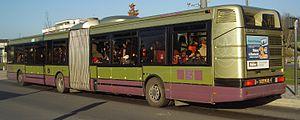
Un Agora L sur la ligne H des fr:Transports urbains de Reims. Notez le nombre important de passagers à bord.
Le tramway de Reims est un réseau de tramway qui relie, depuis le 16 avril 2011, le quartier rémois d'Orgeval, au nord de la ville, à la gare TGV de Bezannes, au sud-ouest de Reims. Il présente la particularité d'être le premier exemple de « partenariat public-privé » de France en ce qui concerne une infrastructure de ce type. Le budget définitif du projet, adopté le 22 juillet 2008 et supporté en majorité par le concessionnaire, s'élève à 345 396 325 euros, soit environ 30 800 000 €/km.
L'Agora est une gamme d'autobus urbains à plancher bas lancée par Renault VI en 1995 à l'occasion du congrès de l'UITP à Paris. Il s'agit du premier bus surbaissé de construction française produit à grande échelle. Il succède directement au R312, et indirectement au PR112 et PR118.